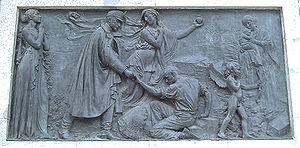
Lorenzo Coullaut Valera est un sculpteur espagnol, père de Federico Coullaut-Valera.